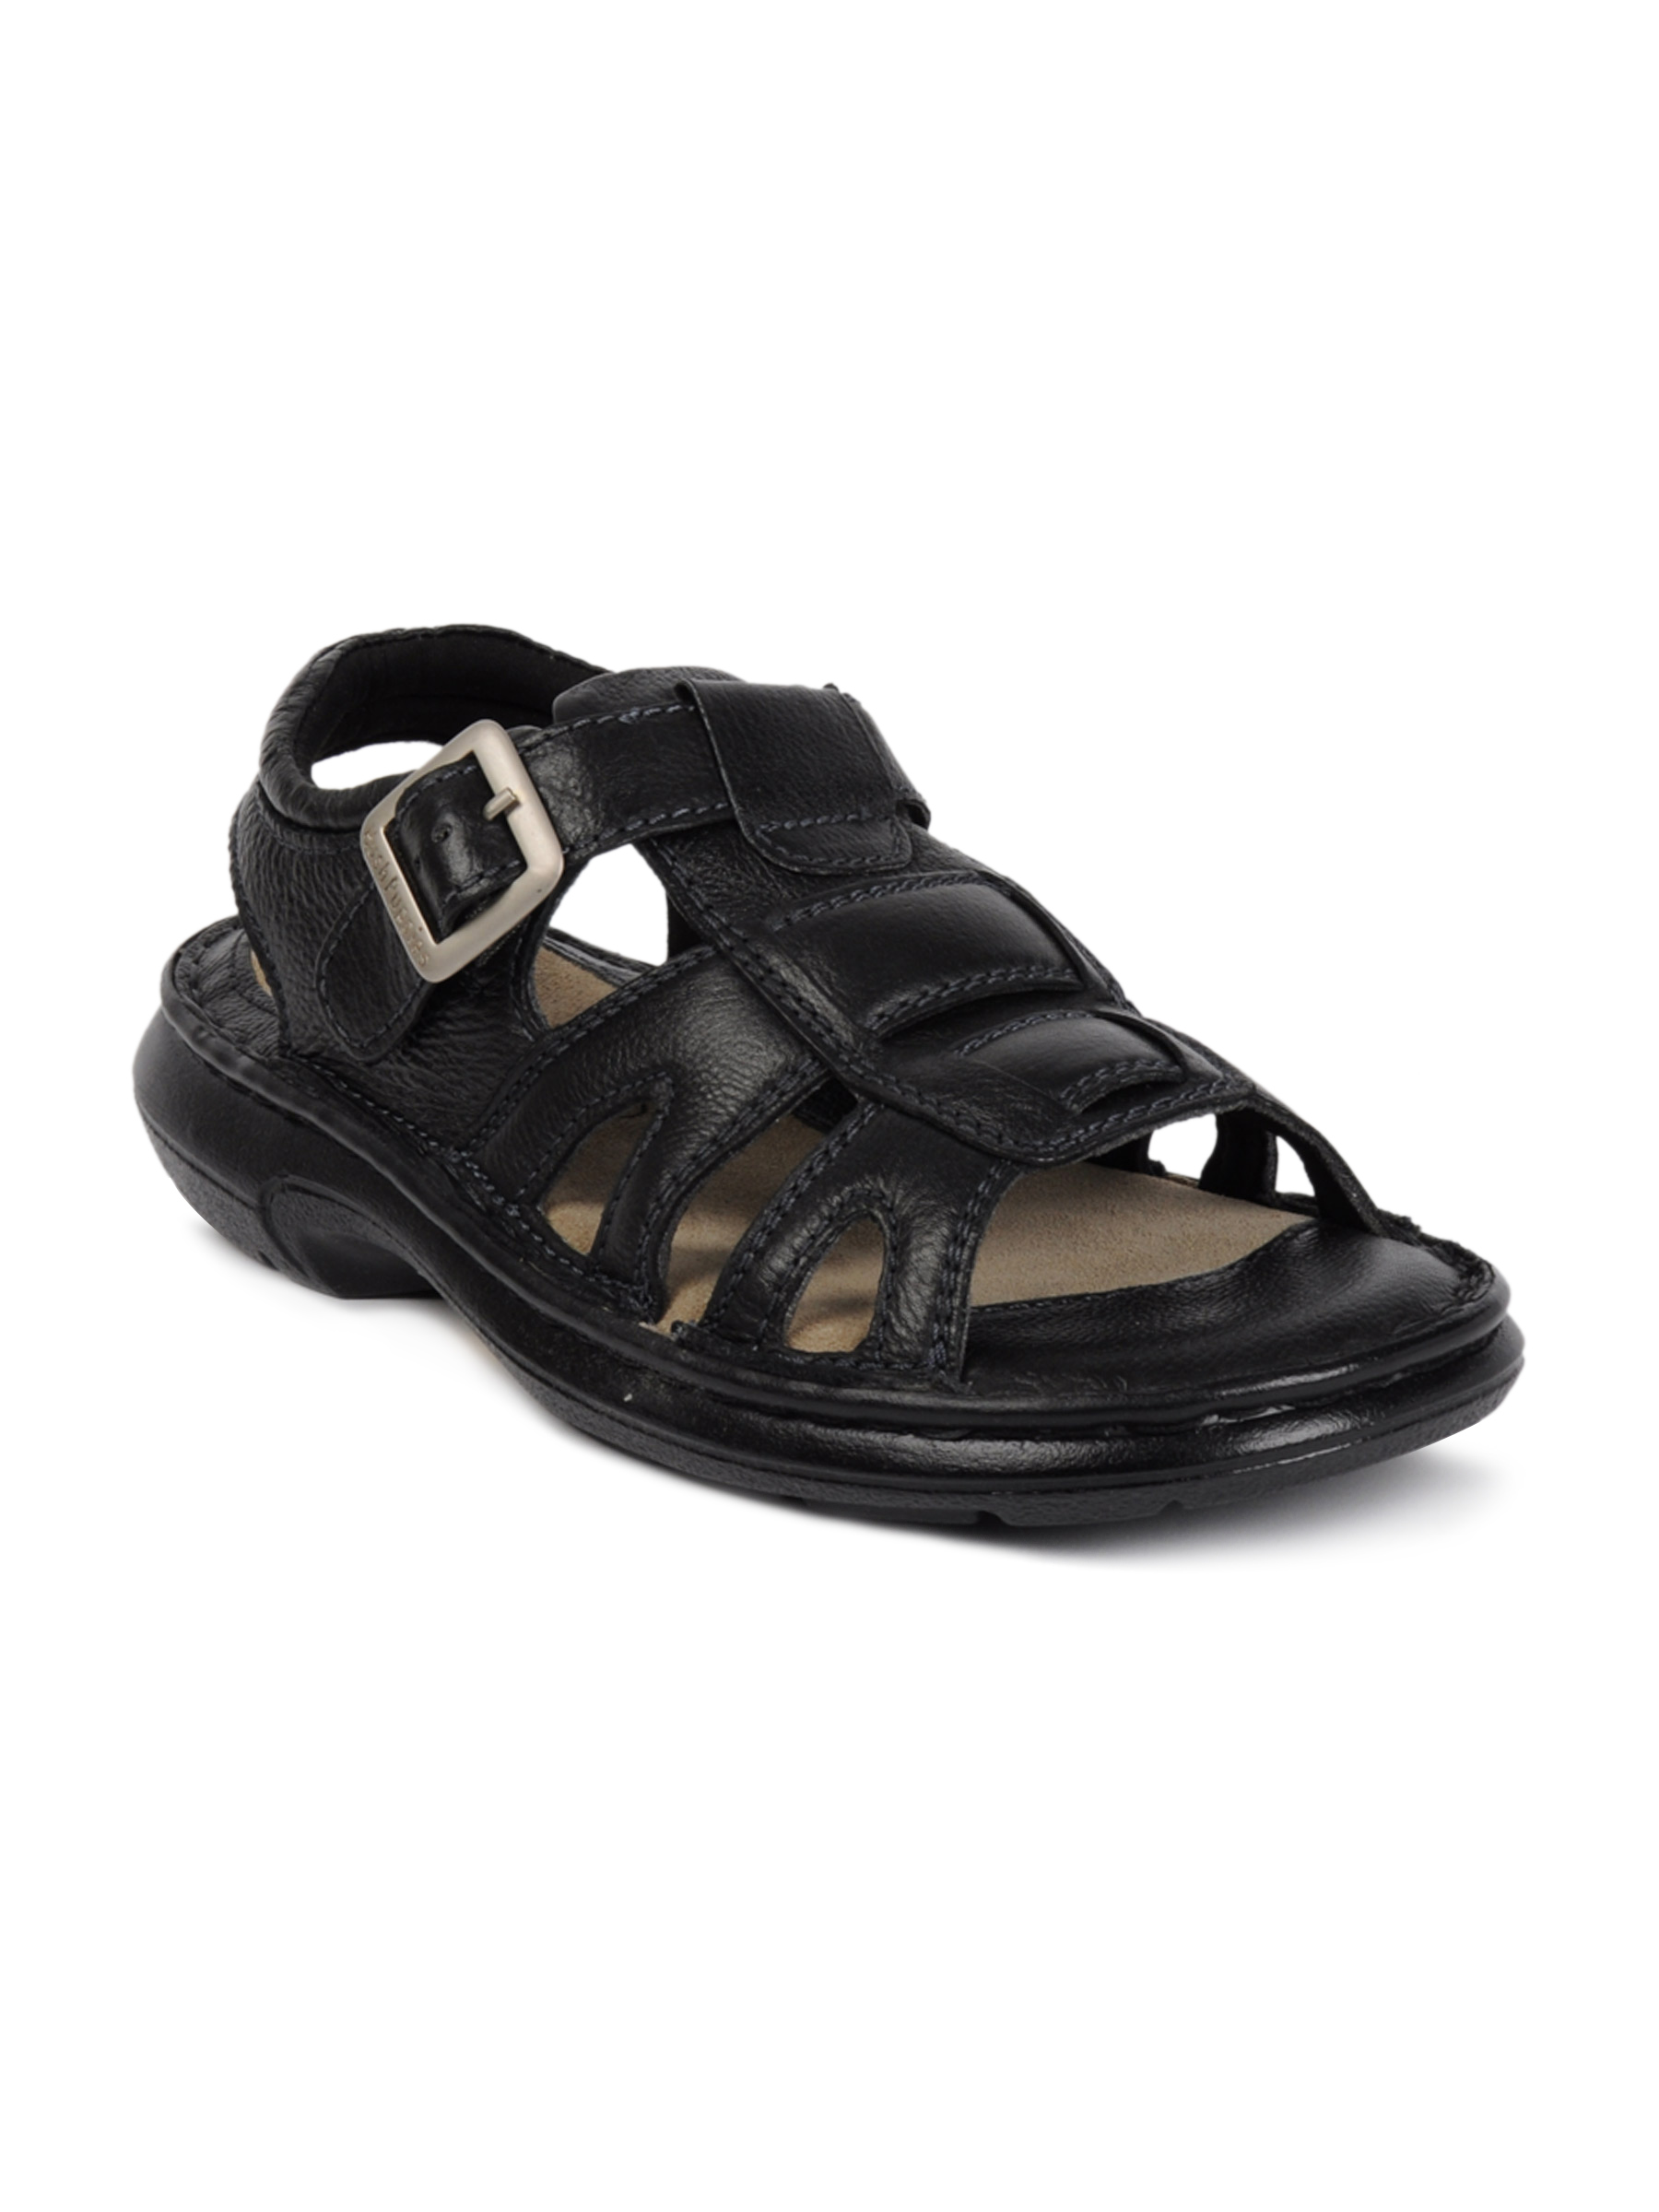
Hush Puppies Men Walsh Black Sandals
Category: Footwear / Sandal / Sandals
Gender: Men
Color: Black
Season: Winter 2015
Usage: Casual